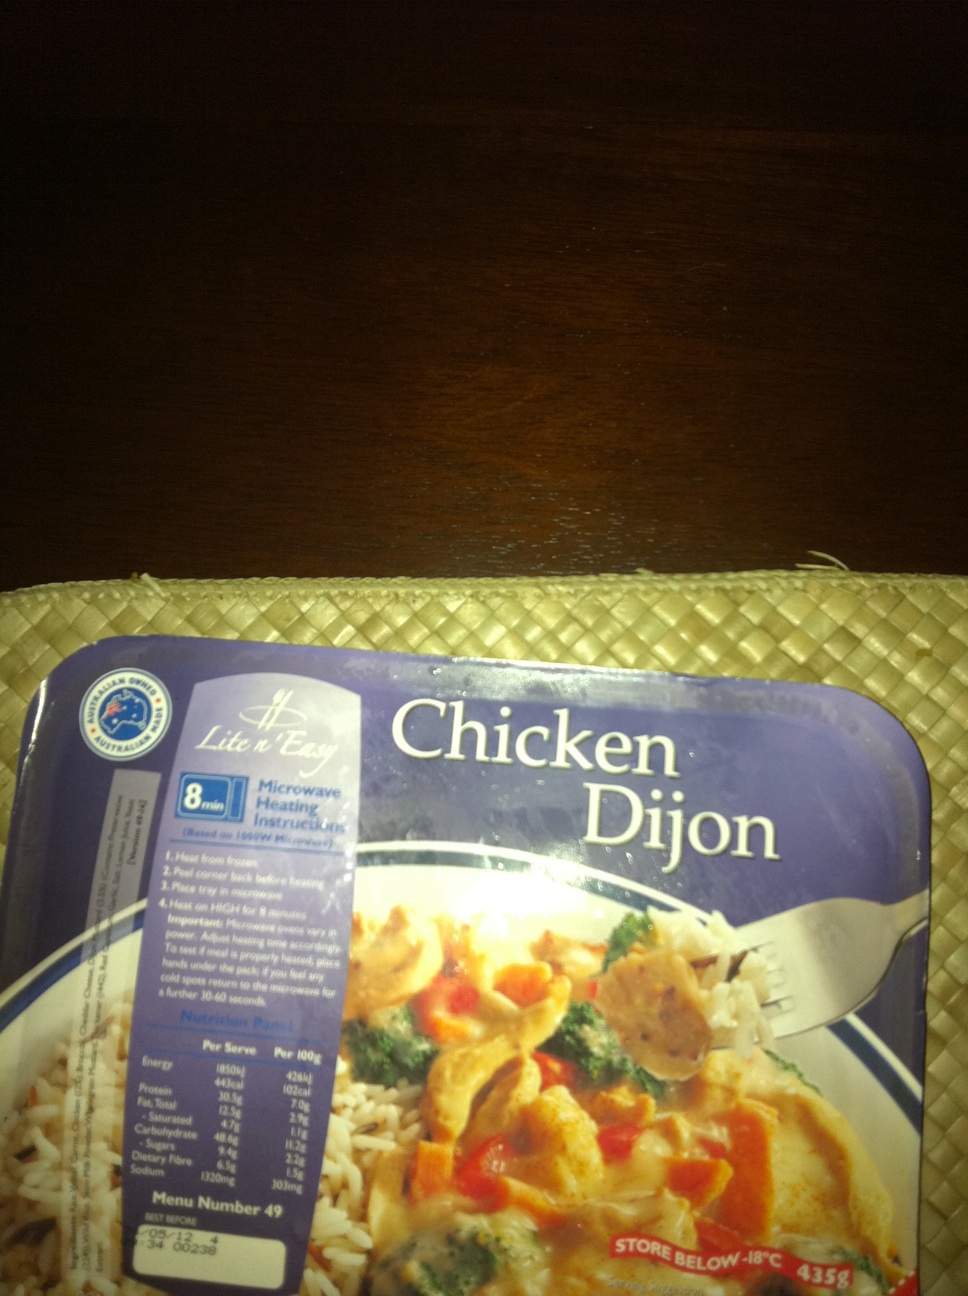Question: What is in this box?
Answer: chicken dijon